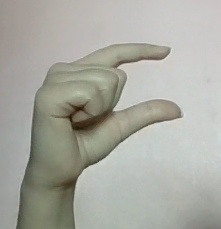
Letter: dal